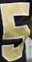
Number: 5